Burmese dance

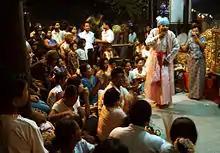
A nat gadaw (spirit medium) dance in Amarapura

In Burma, it is traditional to make an offering of a green coconut, three hands of bananas, and a few other accessories, to the Guardian Spirit of Land (a nat) prior to an important event such as an inauguration. This appeasement of the Spirit is usually done by a professional Spirit Medium (Nakadaw).